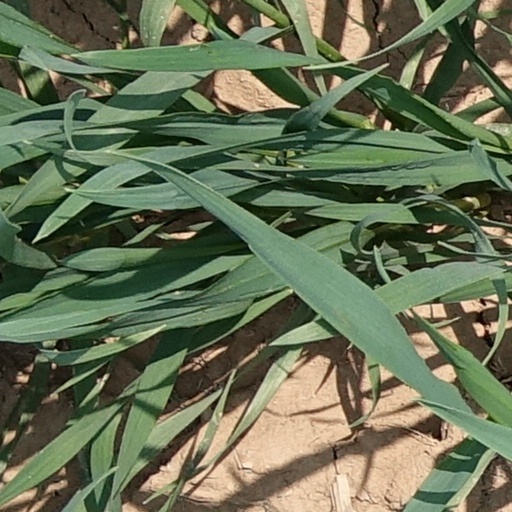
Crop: wheat